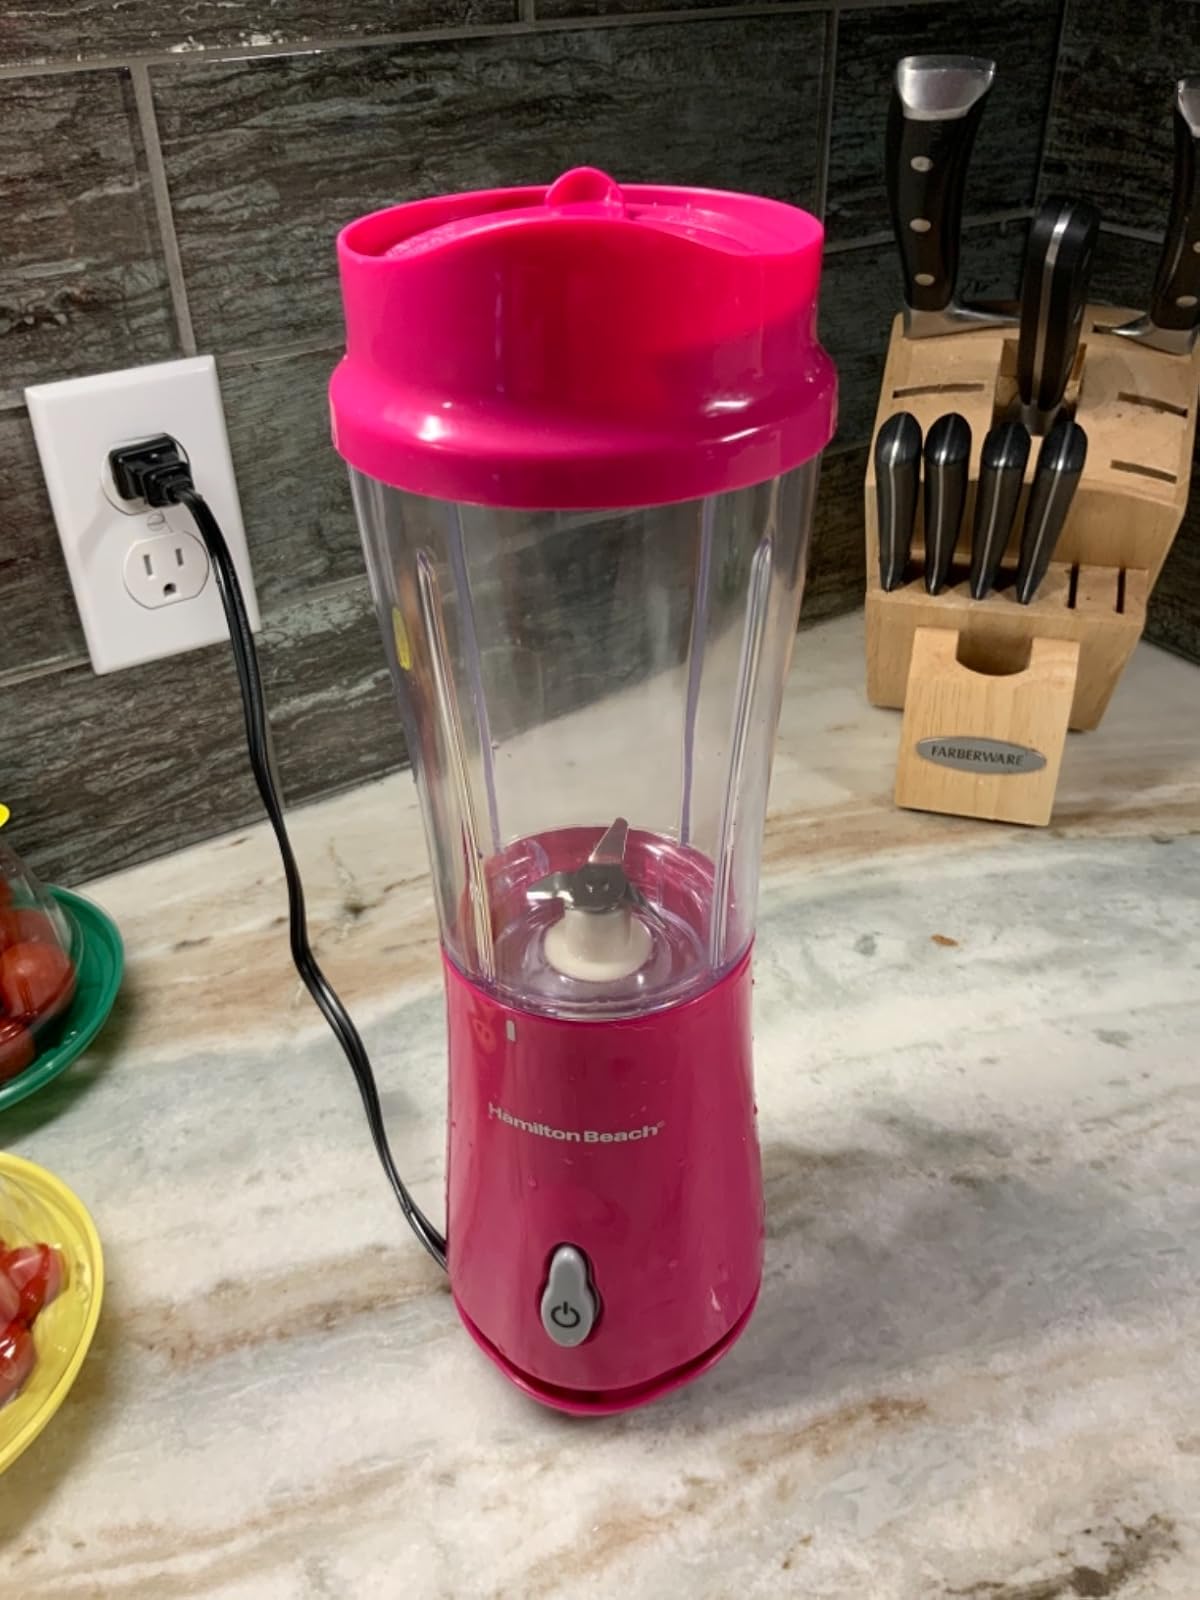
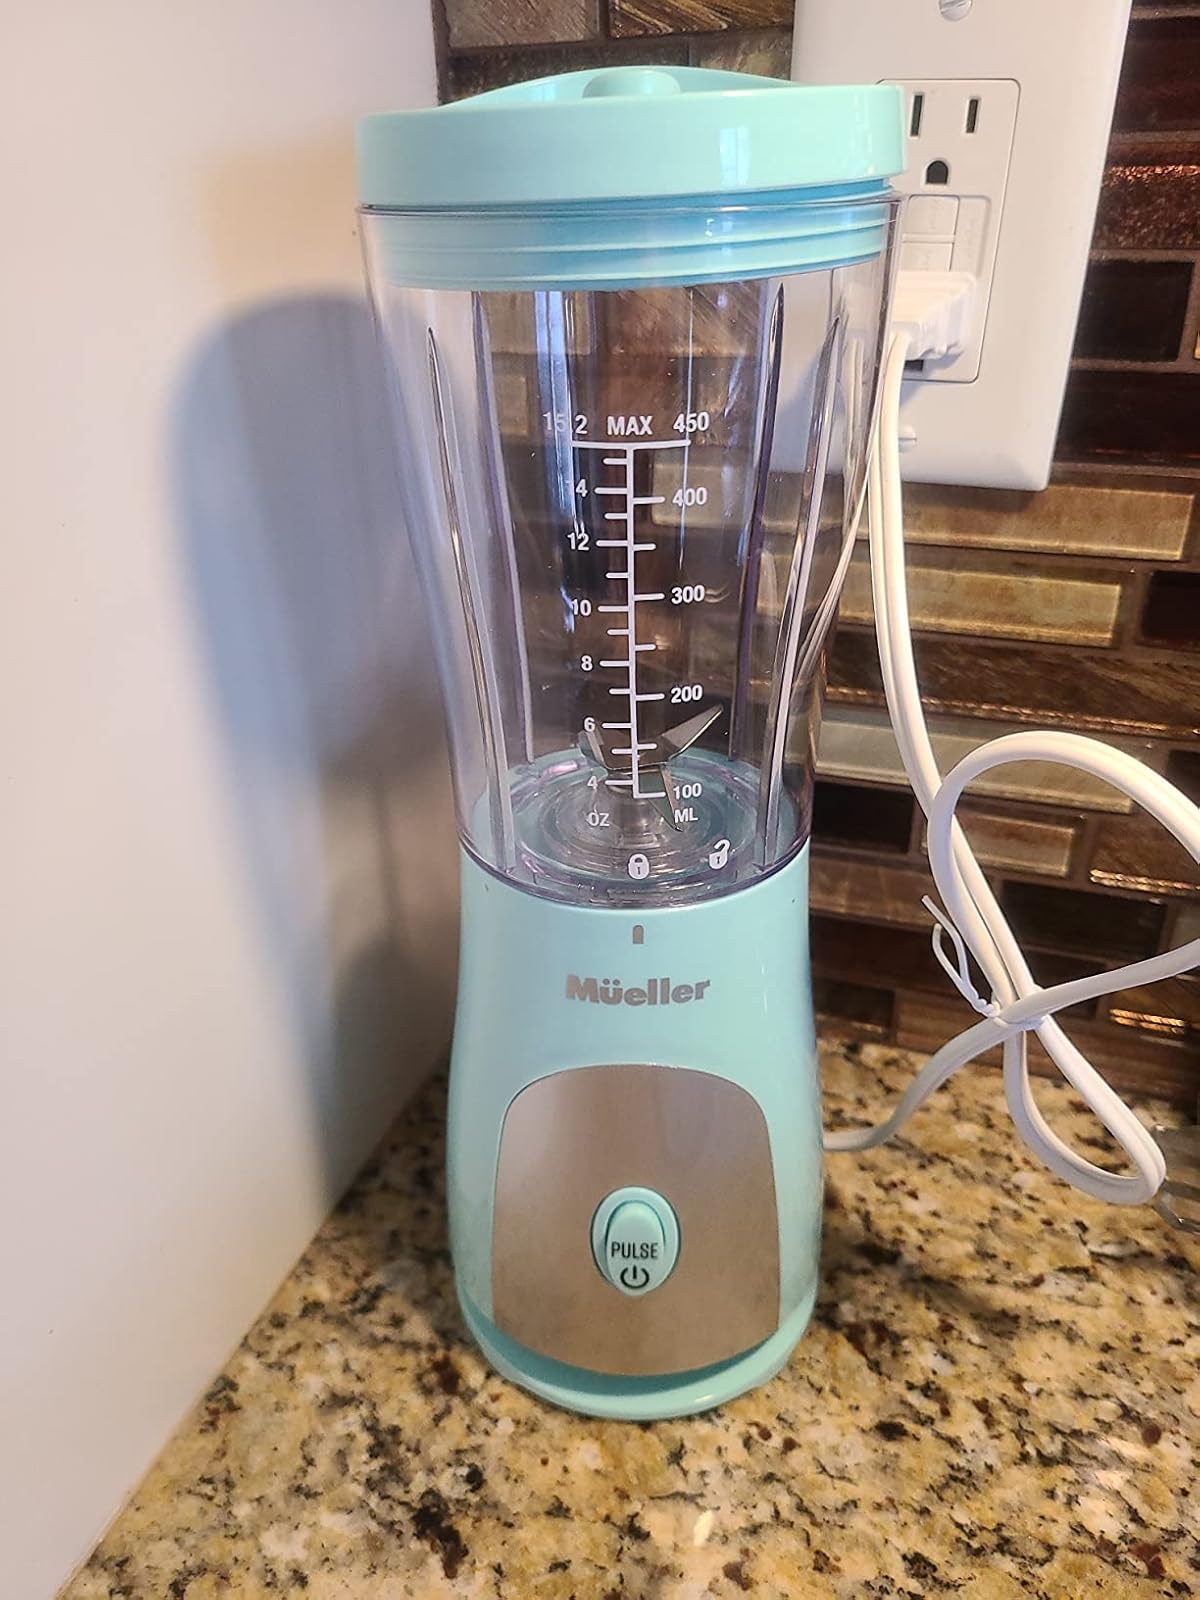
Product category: items_blender
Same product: no